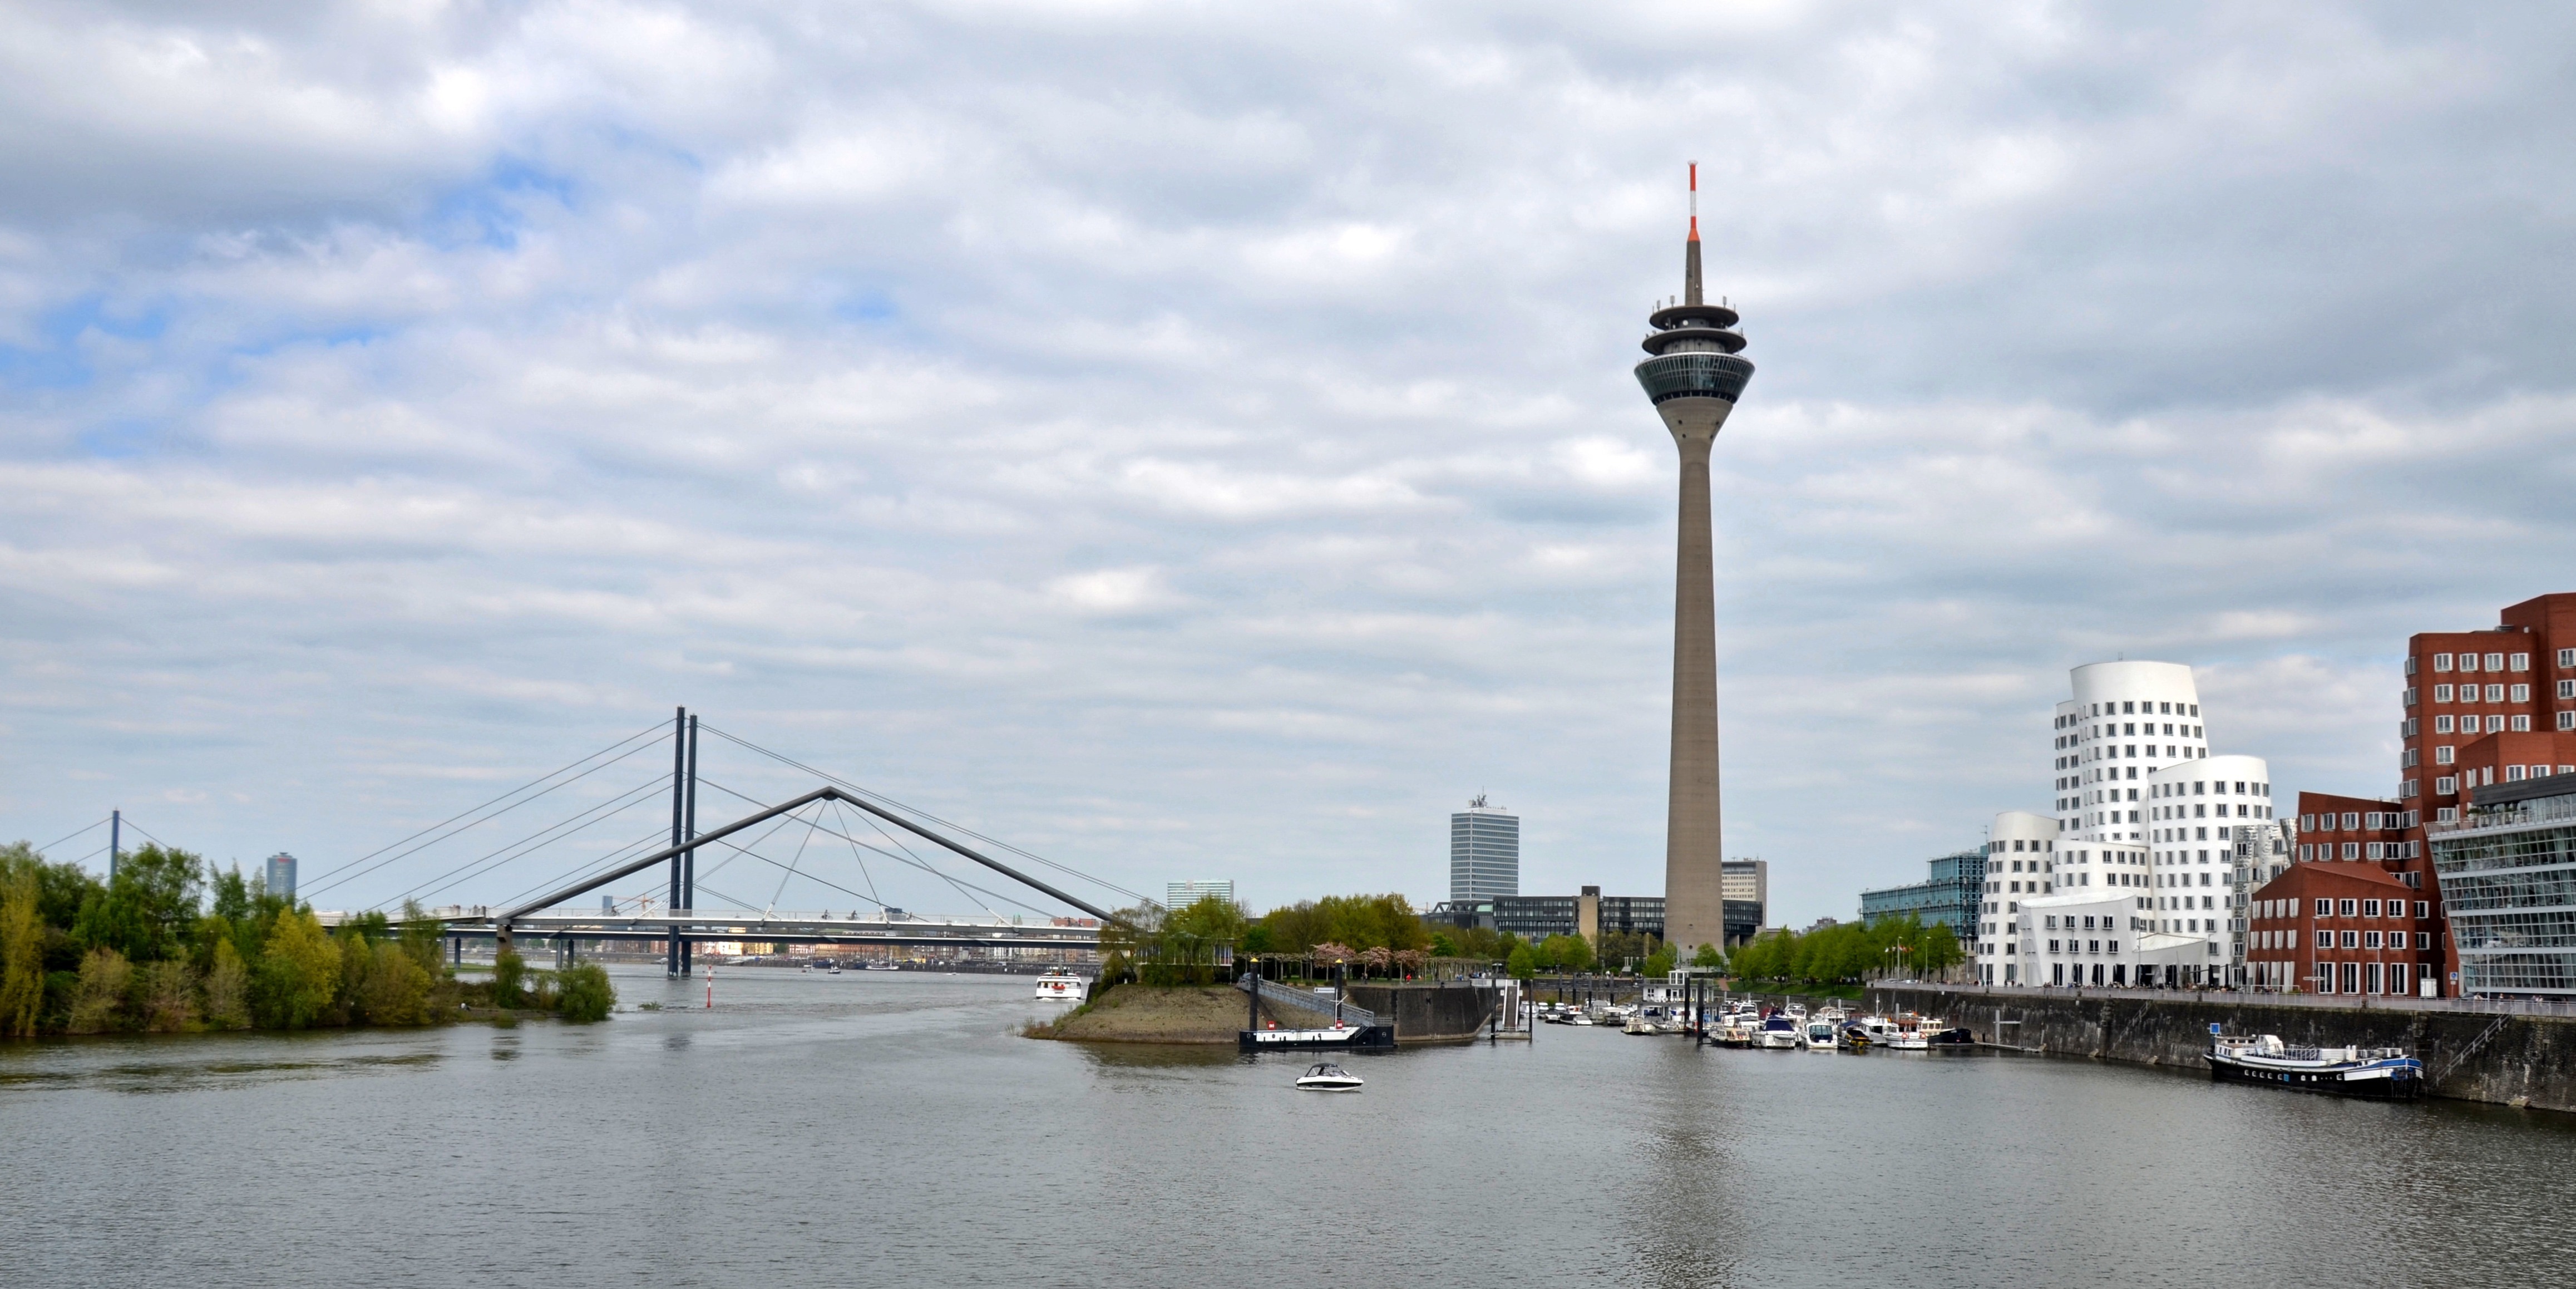
architecture, bridge, skyline, city, skyscraper, river, cityscape, reflection, tower, landmark, waterway, structures, dusseldorf, tv tower